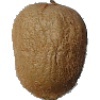
Label: Kiwi 1